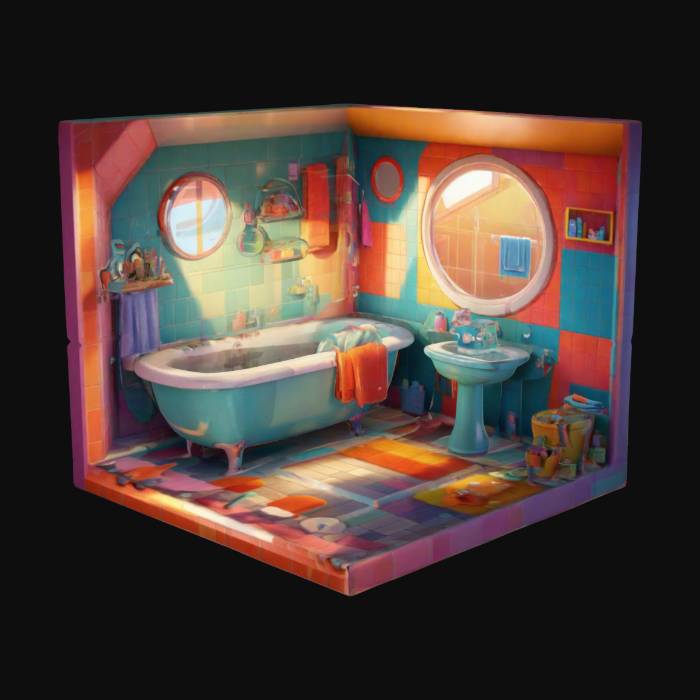
미적 점수 (1~10점): 8